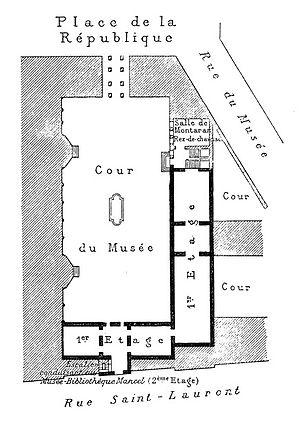
Plan du musée des Beaux-Arts de Caen installé dans l'ancien séminaire des Eudistes en 1809 et agrandi en 1861.
Le musée des Beaux-Arts de Caen est un musée situé à Caen. Fondé en 1801, il est détruit en juillet 1944. Reconstruit entre 1967 et 1970, il rouvre au public en juin de cette dernière année, avant d'être officiellement inauguré le 14 décembre suivant.
Le séminaire des Eudistes de Caen est l'un des premiers séminaires fondés à Caen par Jean Eudes. Le bâtiment, construit dans la deuxième partie du XVIIᵉ siècle sur la place Royale, a été transformé en hôtel de ville pendant la Révolution française. À partir du XIXᵉ siècle, il a abrité également le musée des Beaux-Arts de Caen et la bibliothèque municipale. Il a été totalement détruit en 1944 pendant la bataille de Caen et n'a pas été reconstruit.